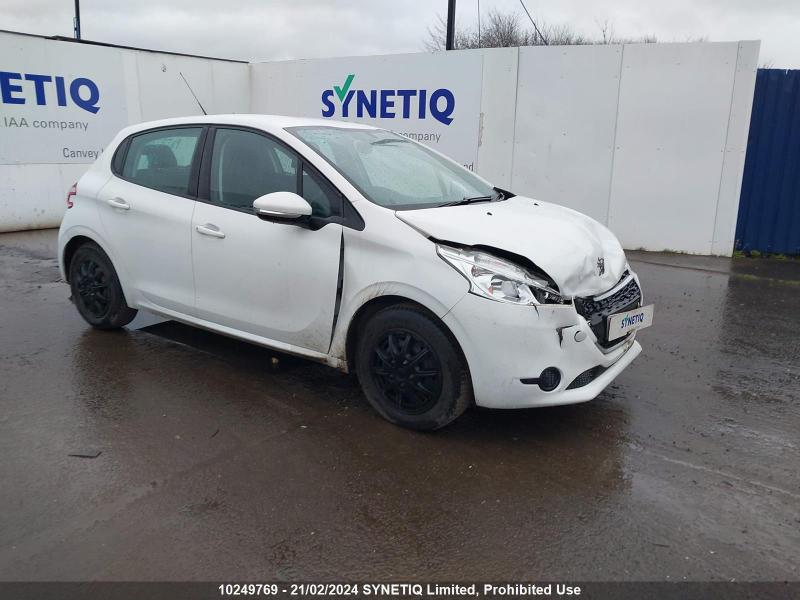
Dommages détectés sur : pare-choc avant, capot, aile avant droite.
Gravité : majeur